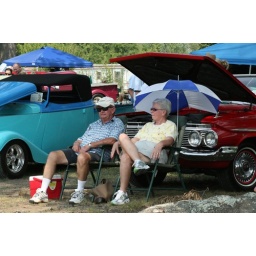
Mr. and Mrs. Keltner taking in the car show with their red beauty!